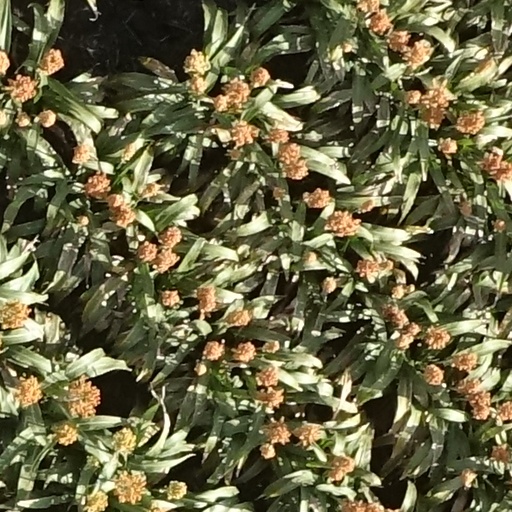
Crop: sorghum